West London line

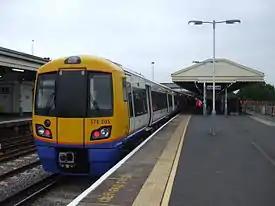
London Overground train on the West London line

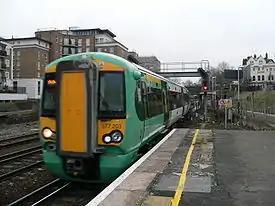
Southern train on the West London line

The core operation of the West London line is the metro/commuter rail operated by London Overground. Four trains per hour run between Clapham Junction and Willesden Junction, with most trains continuing on the North London line to and from Stratford. It forms the western section of the Overground's orbital rail route which was completed in December 2012 when the East London line was extended to Clapham Junction via the South London line, linking it to the West London line.